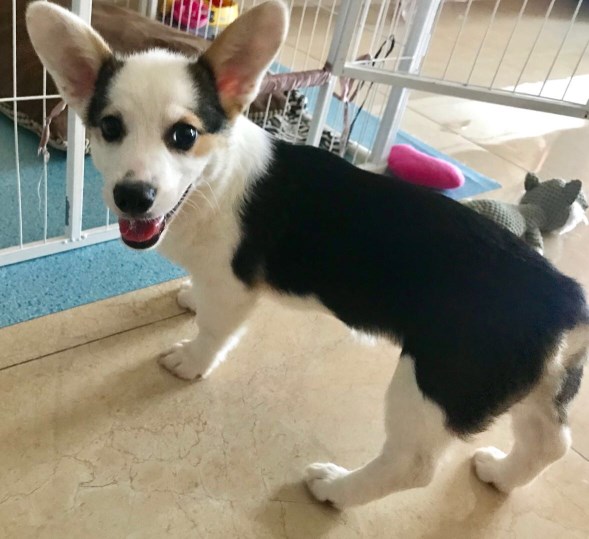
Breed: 2909-n000116-Cardigan